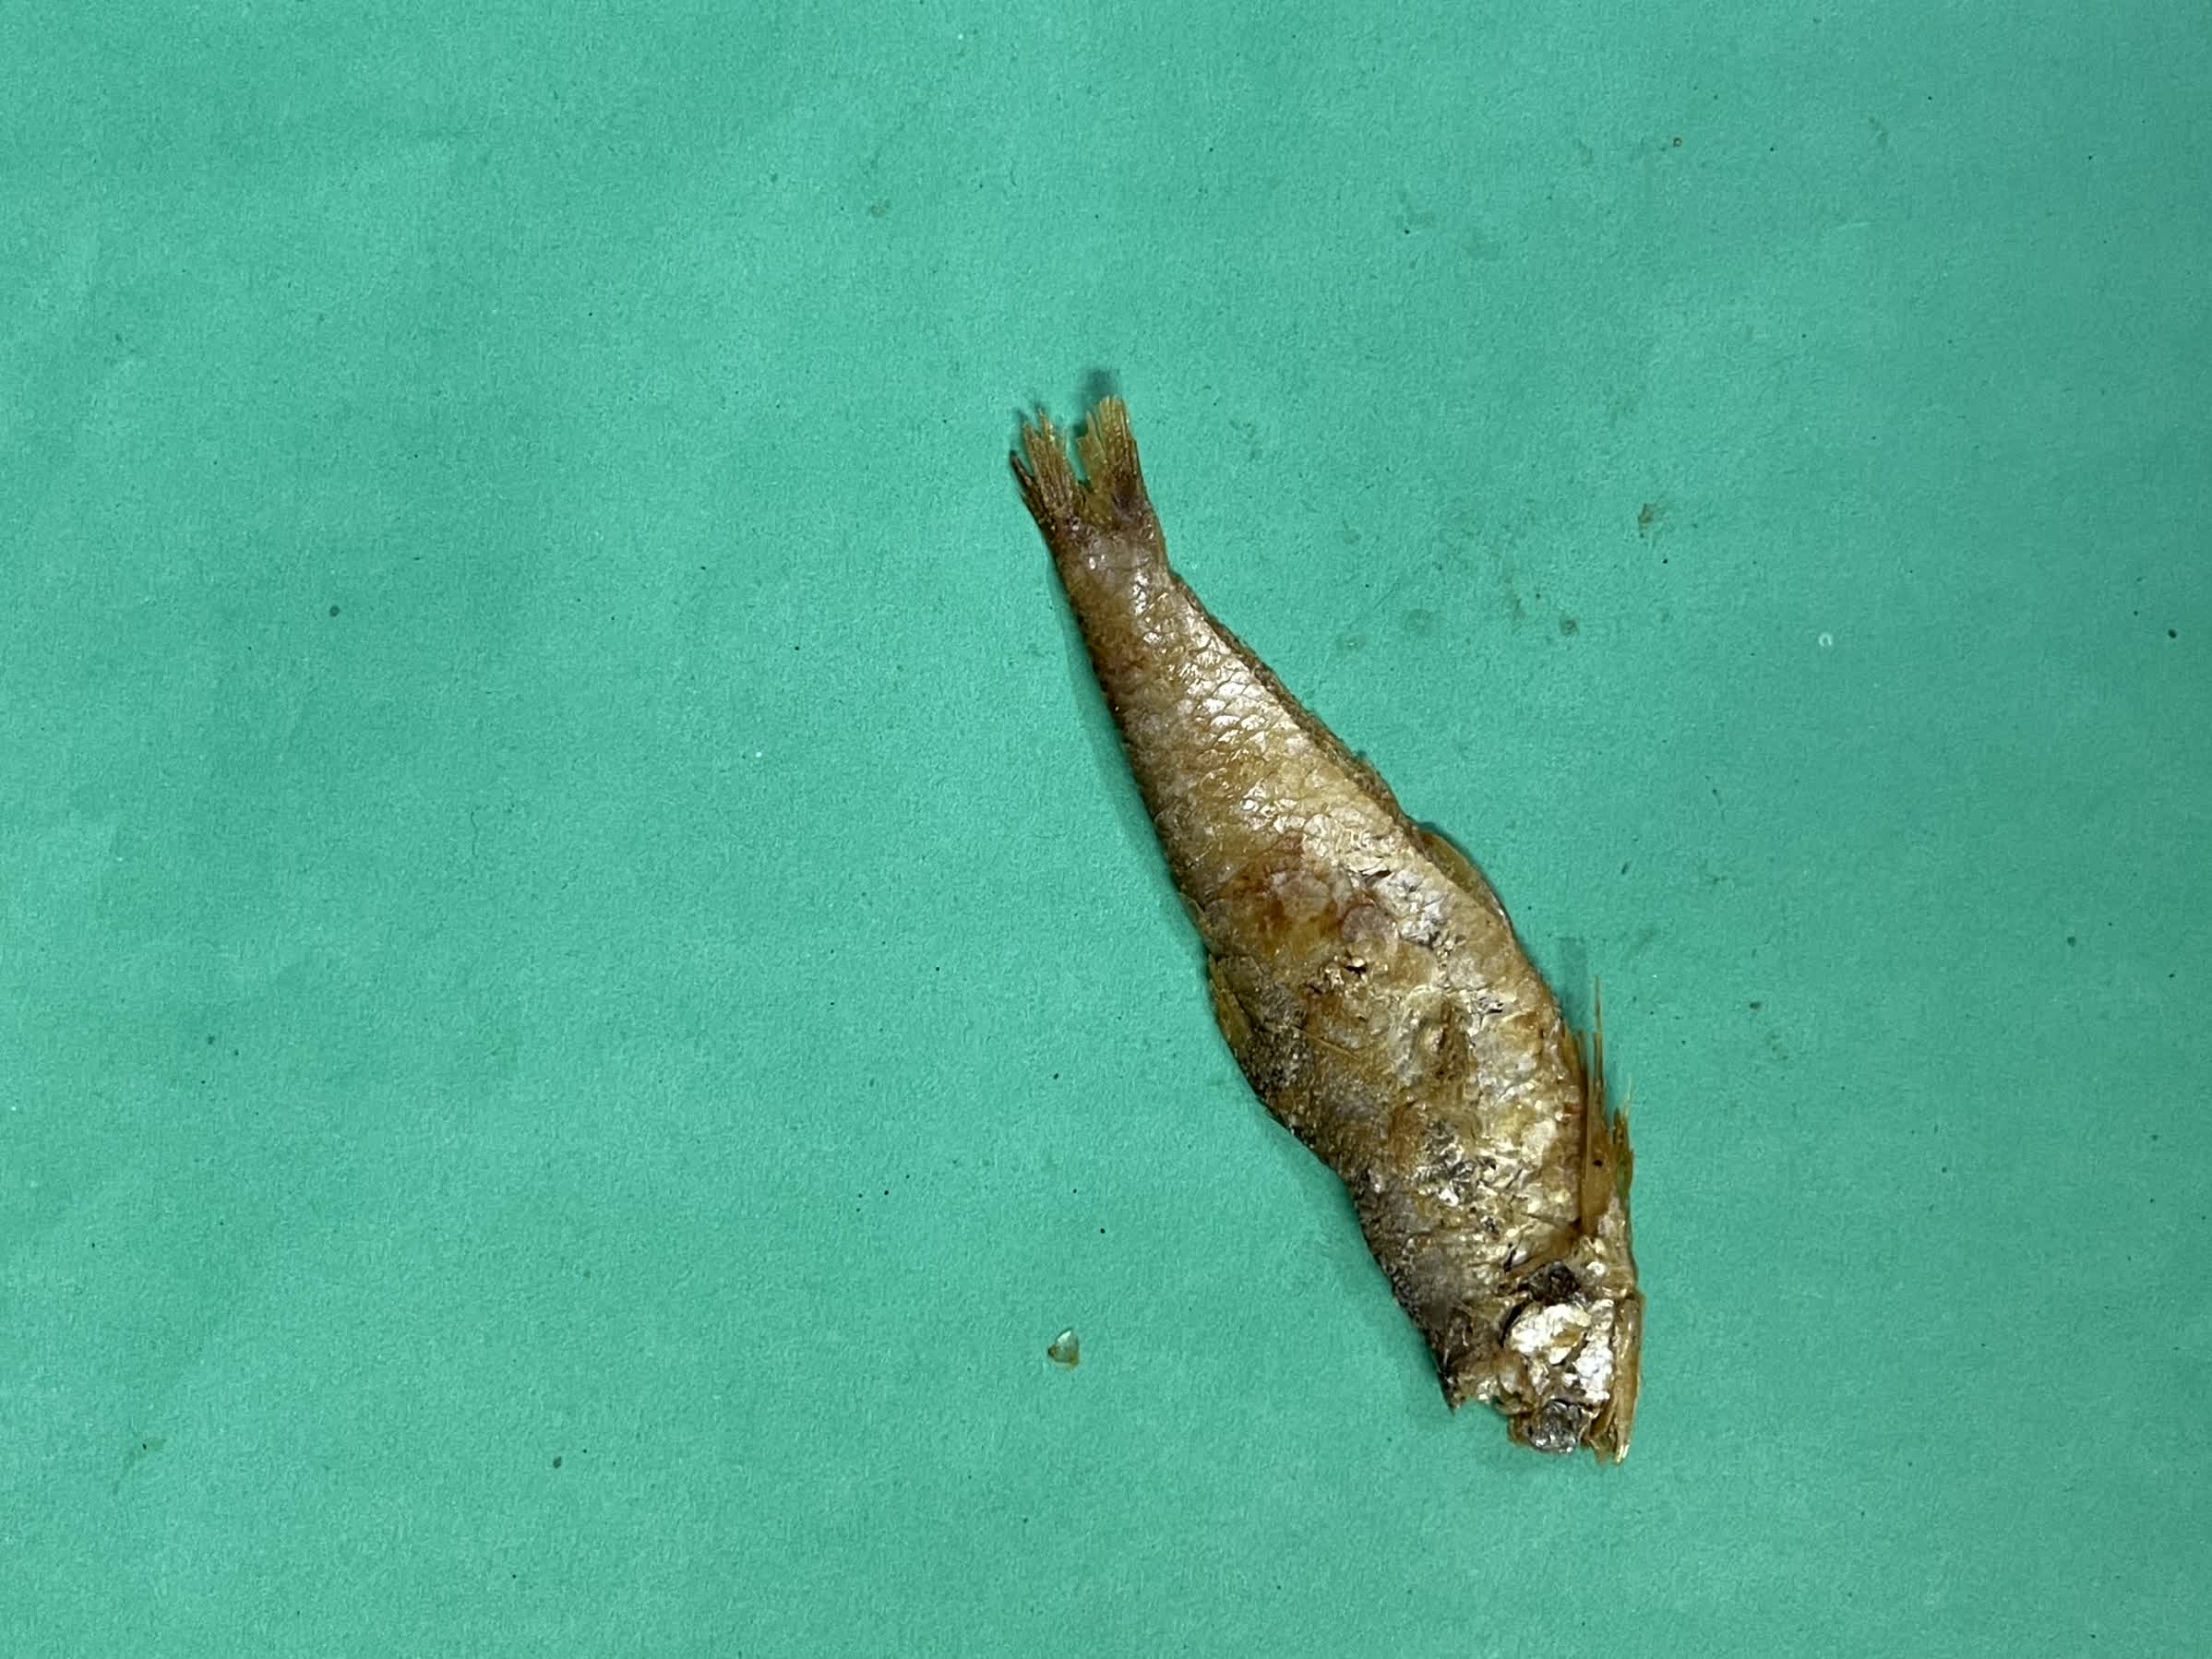
Species: Bashpata